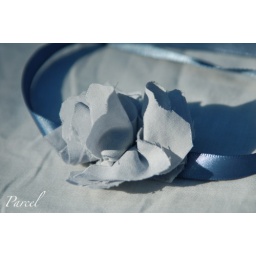
A delicate wrist corsage made from antique blue ribbon and a beautiful handstitched pale blue flower. Inspired by delicate blue forget-me-nots.